R. C. Harris Water Treatment Plant

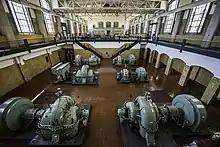
Water pumps at the treatment plant

Despite its age, the plant is still fully functional, providing approximately 30% of Toronto's water supply. The intakes are located over from shore in of water, running through two pipes under the bed of the lake. Water is also chlorinated in the plant and then pumped to various reservoirs throughout the City of Toronto and York Region.